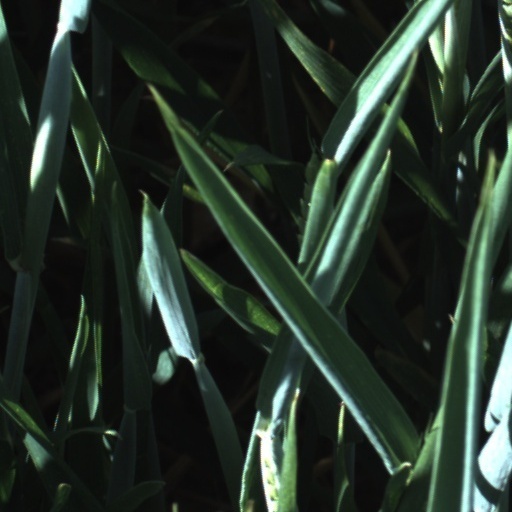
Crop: wheat